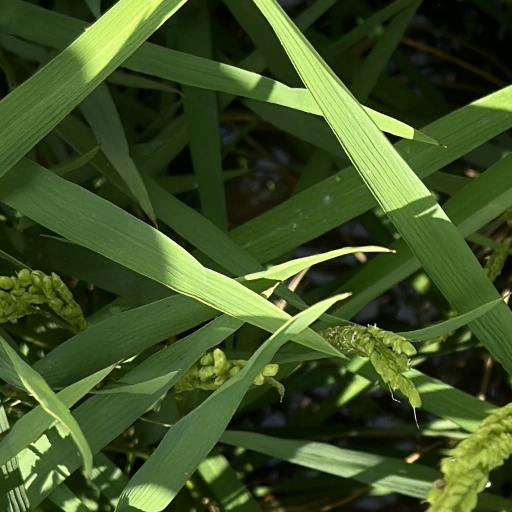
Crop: rice